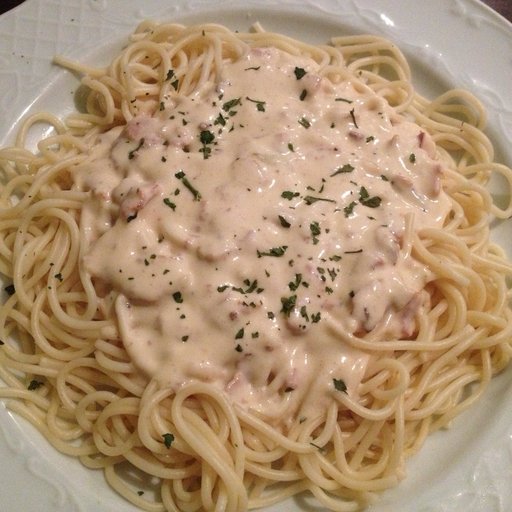
Label: spaghetti_carbonara